18 Again!

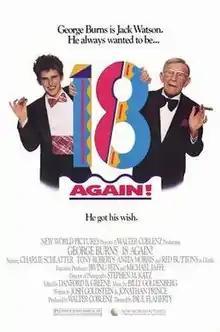
Theatrical release poster

18 Again! is a 1988 American fantasy-comedy film directed by Paul Flaherty and starring George Burns and Charlie Schlatter. The plot involves a college student switching souls with his grandfather by means of an accident. The film is based on the song "I Wish I Was Eighteen Again" written by Sonny Throckmorton and recorded by Burns in 1979.